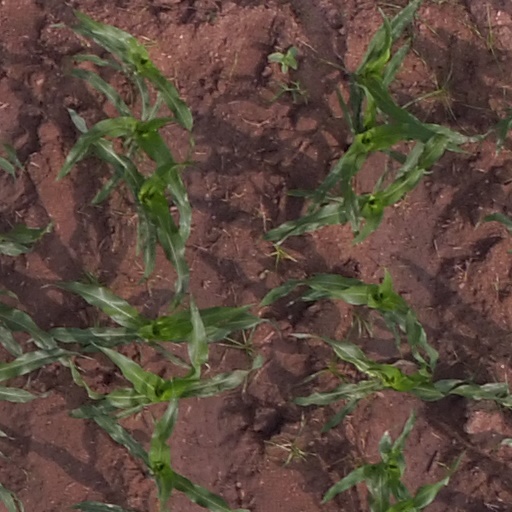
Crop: maize; corn